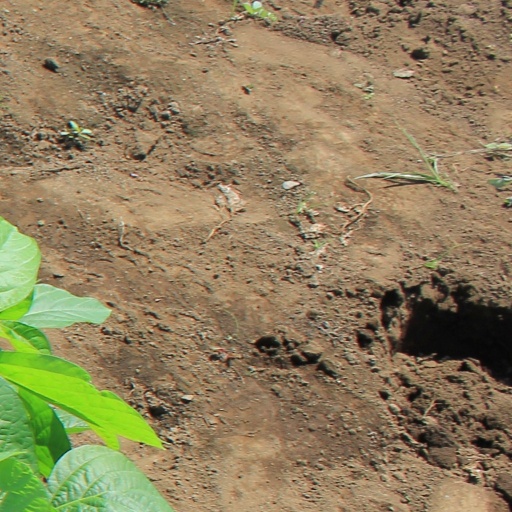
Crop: soybean